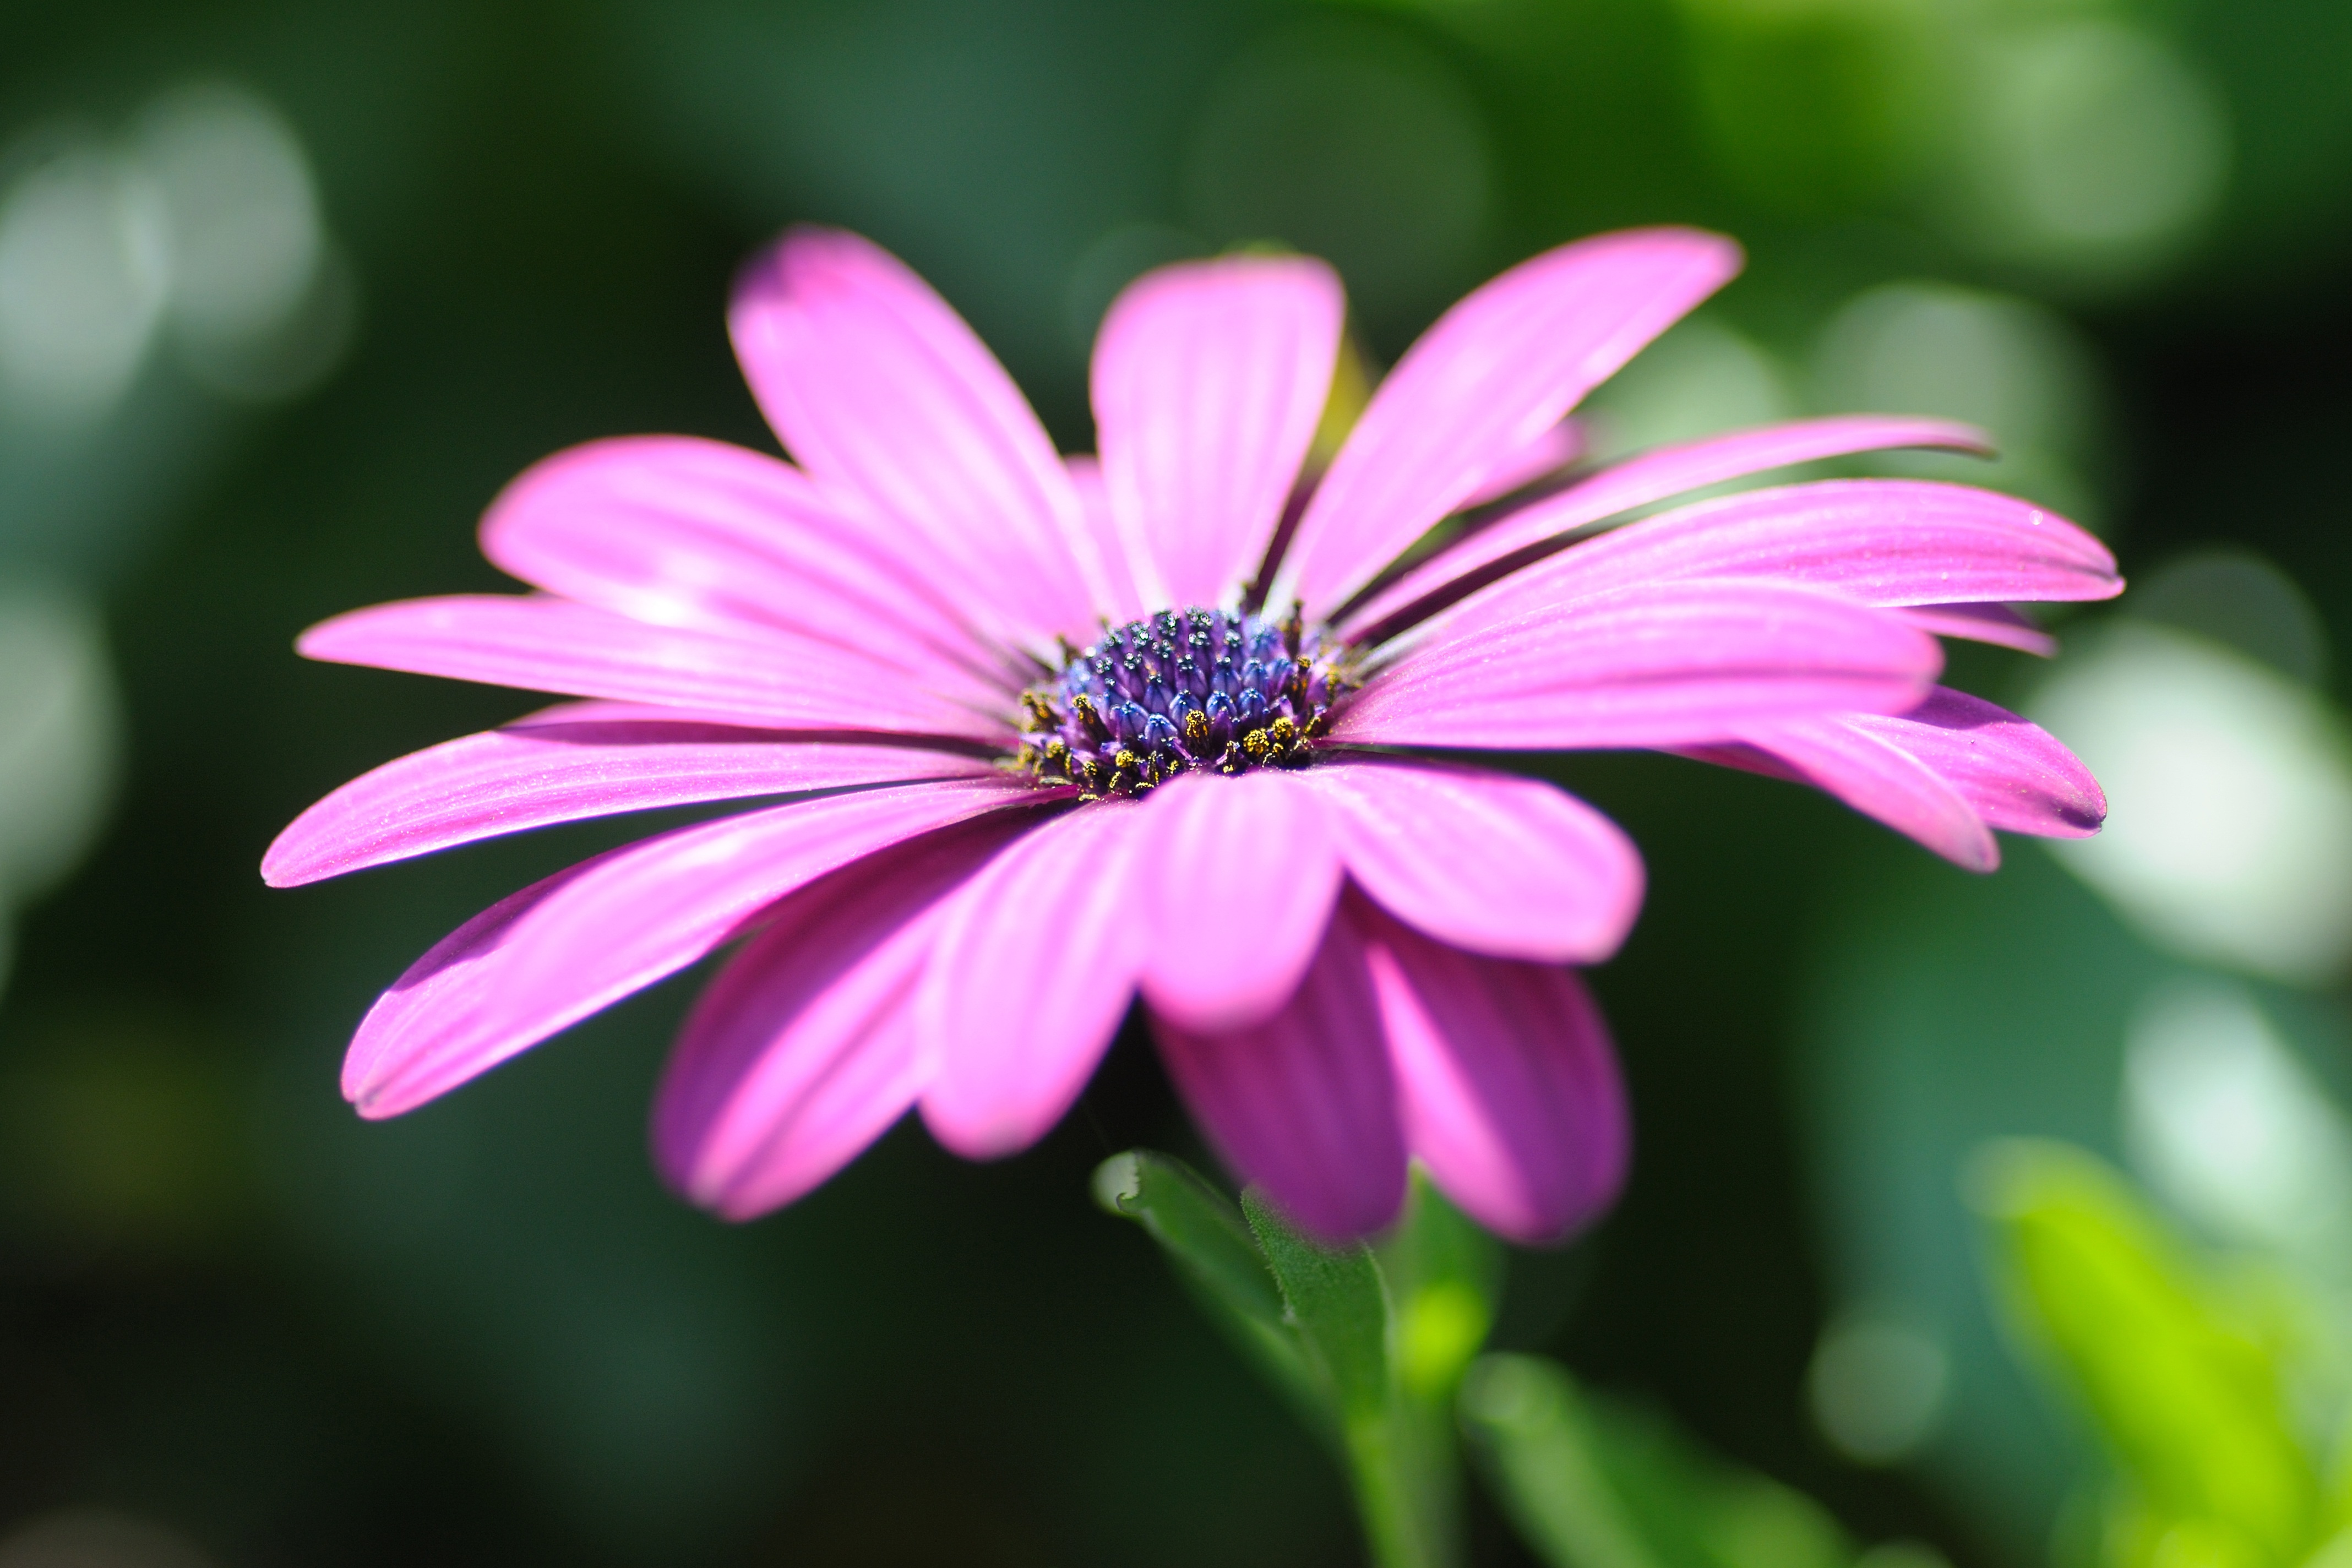
blossom, plant, flower, petal, pollen, macro, flora, close up, aster, pistil, stamen, depth of field, nectar, macro photography, flowering plant, daisy family, annual plant, computer wallpaper, garden cosmos